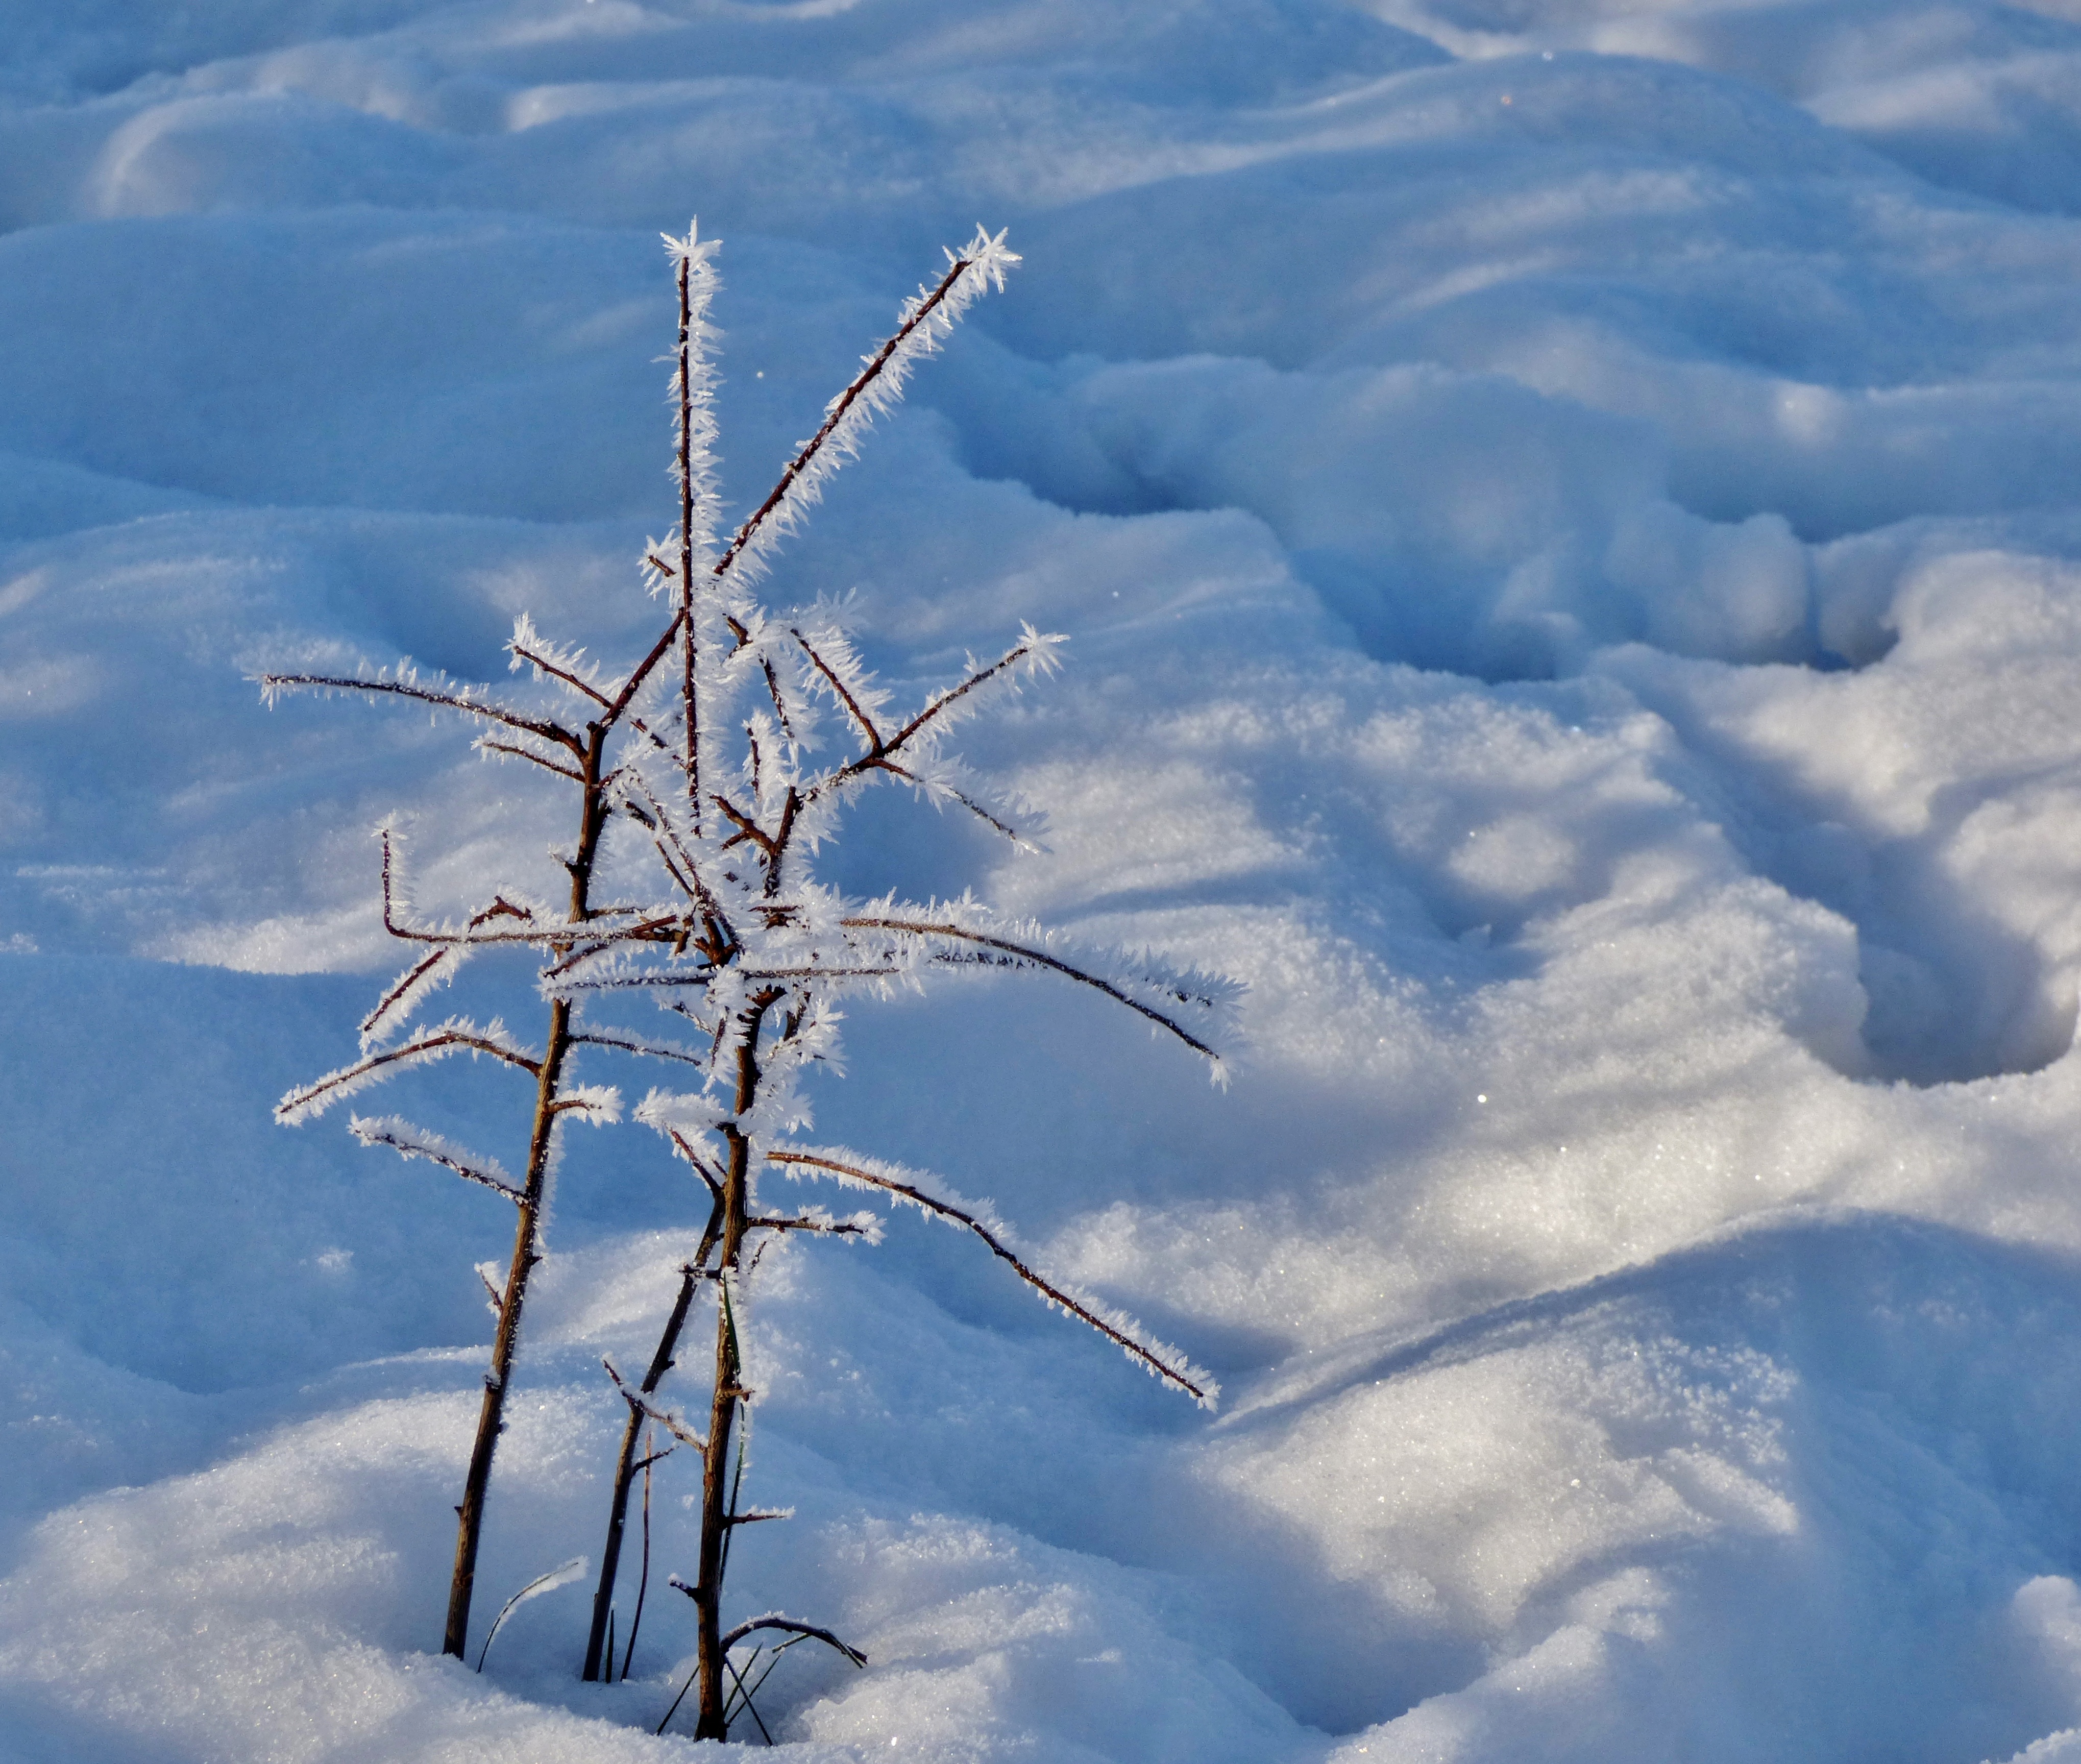
tree, nature, branch, mountain, snow, winter, cloud, plant, sky, white, wind, frost, mountain range, ripe, weather, blue, winter landscape, freezing, atmosphere of earth